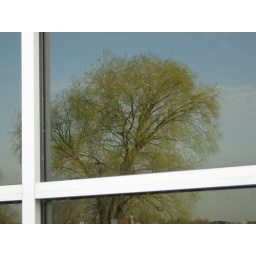
A shot of the willow tree reflected in a window